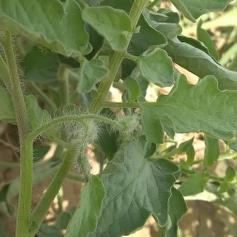
Crop: Tomato
Condition: healthy-leaf